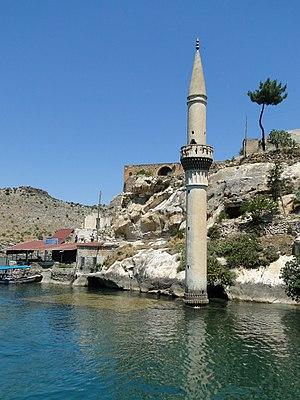
Mosquée submergée du vieux Halfeti, Turquie